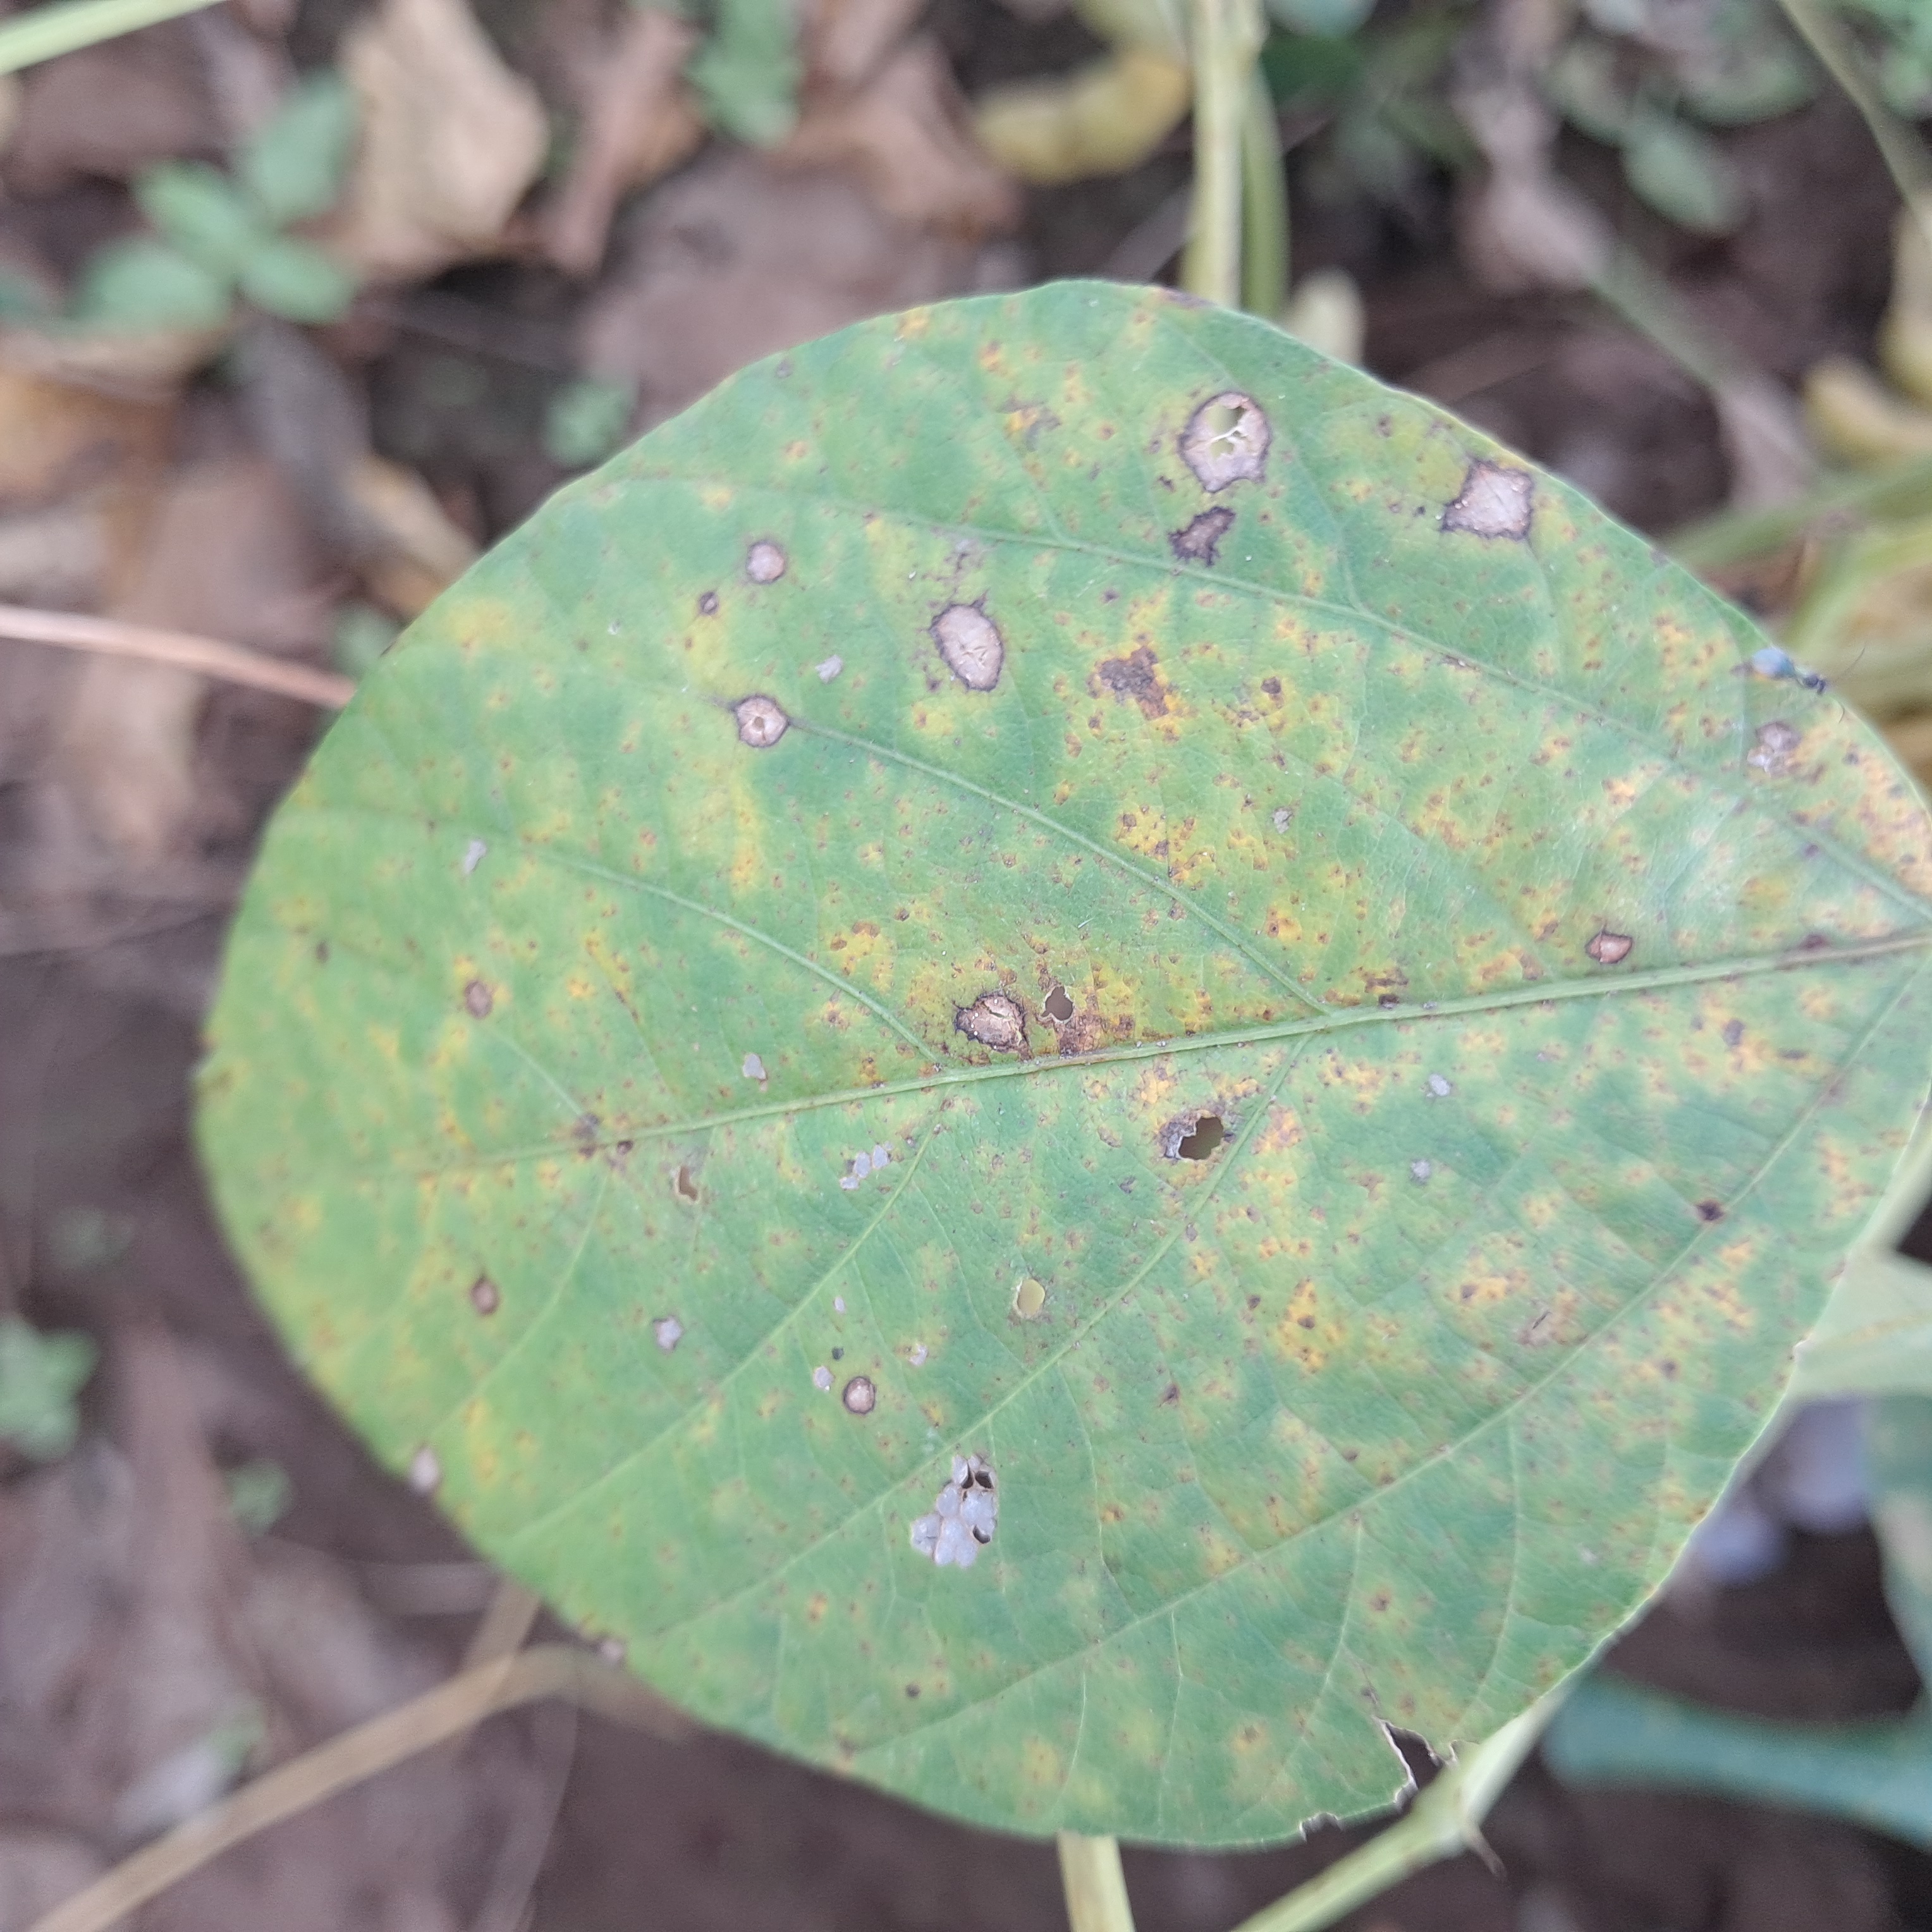
Label: Frog_Leaf_Eye